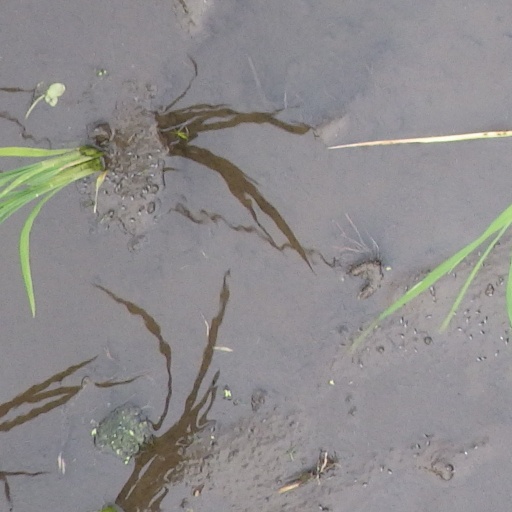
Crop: rice